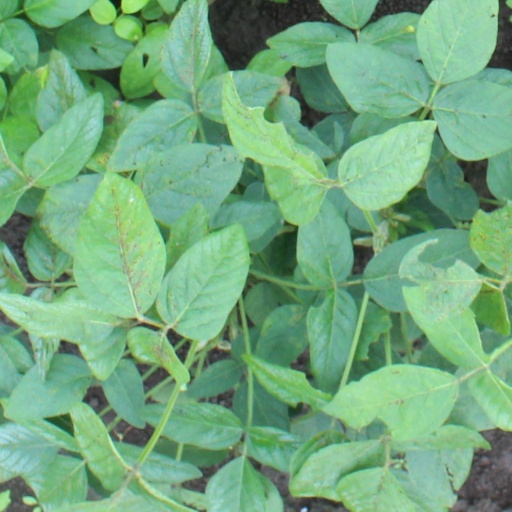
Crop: soybean